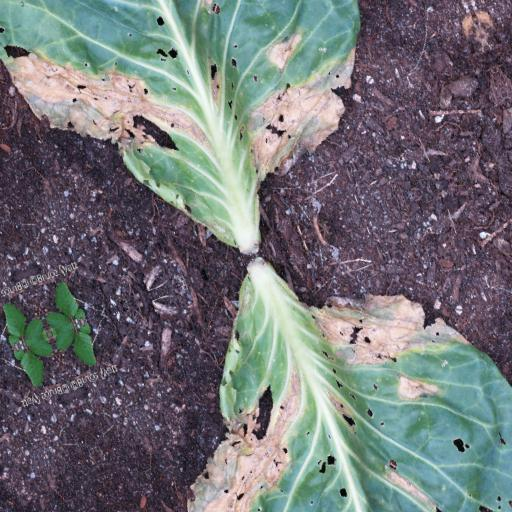
Label: Black Rot